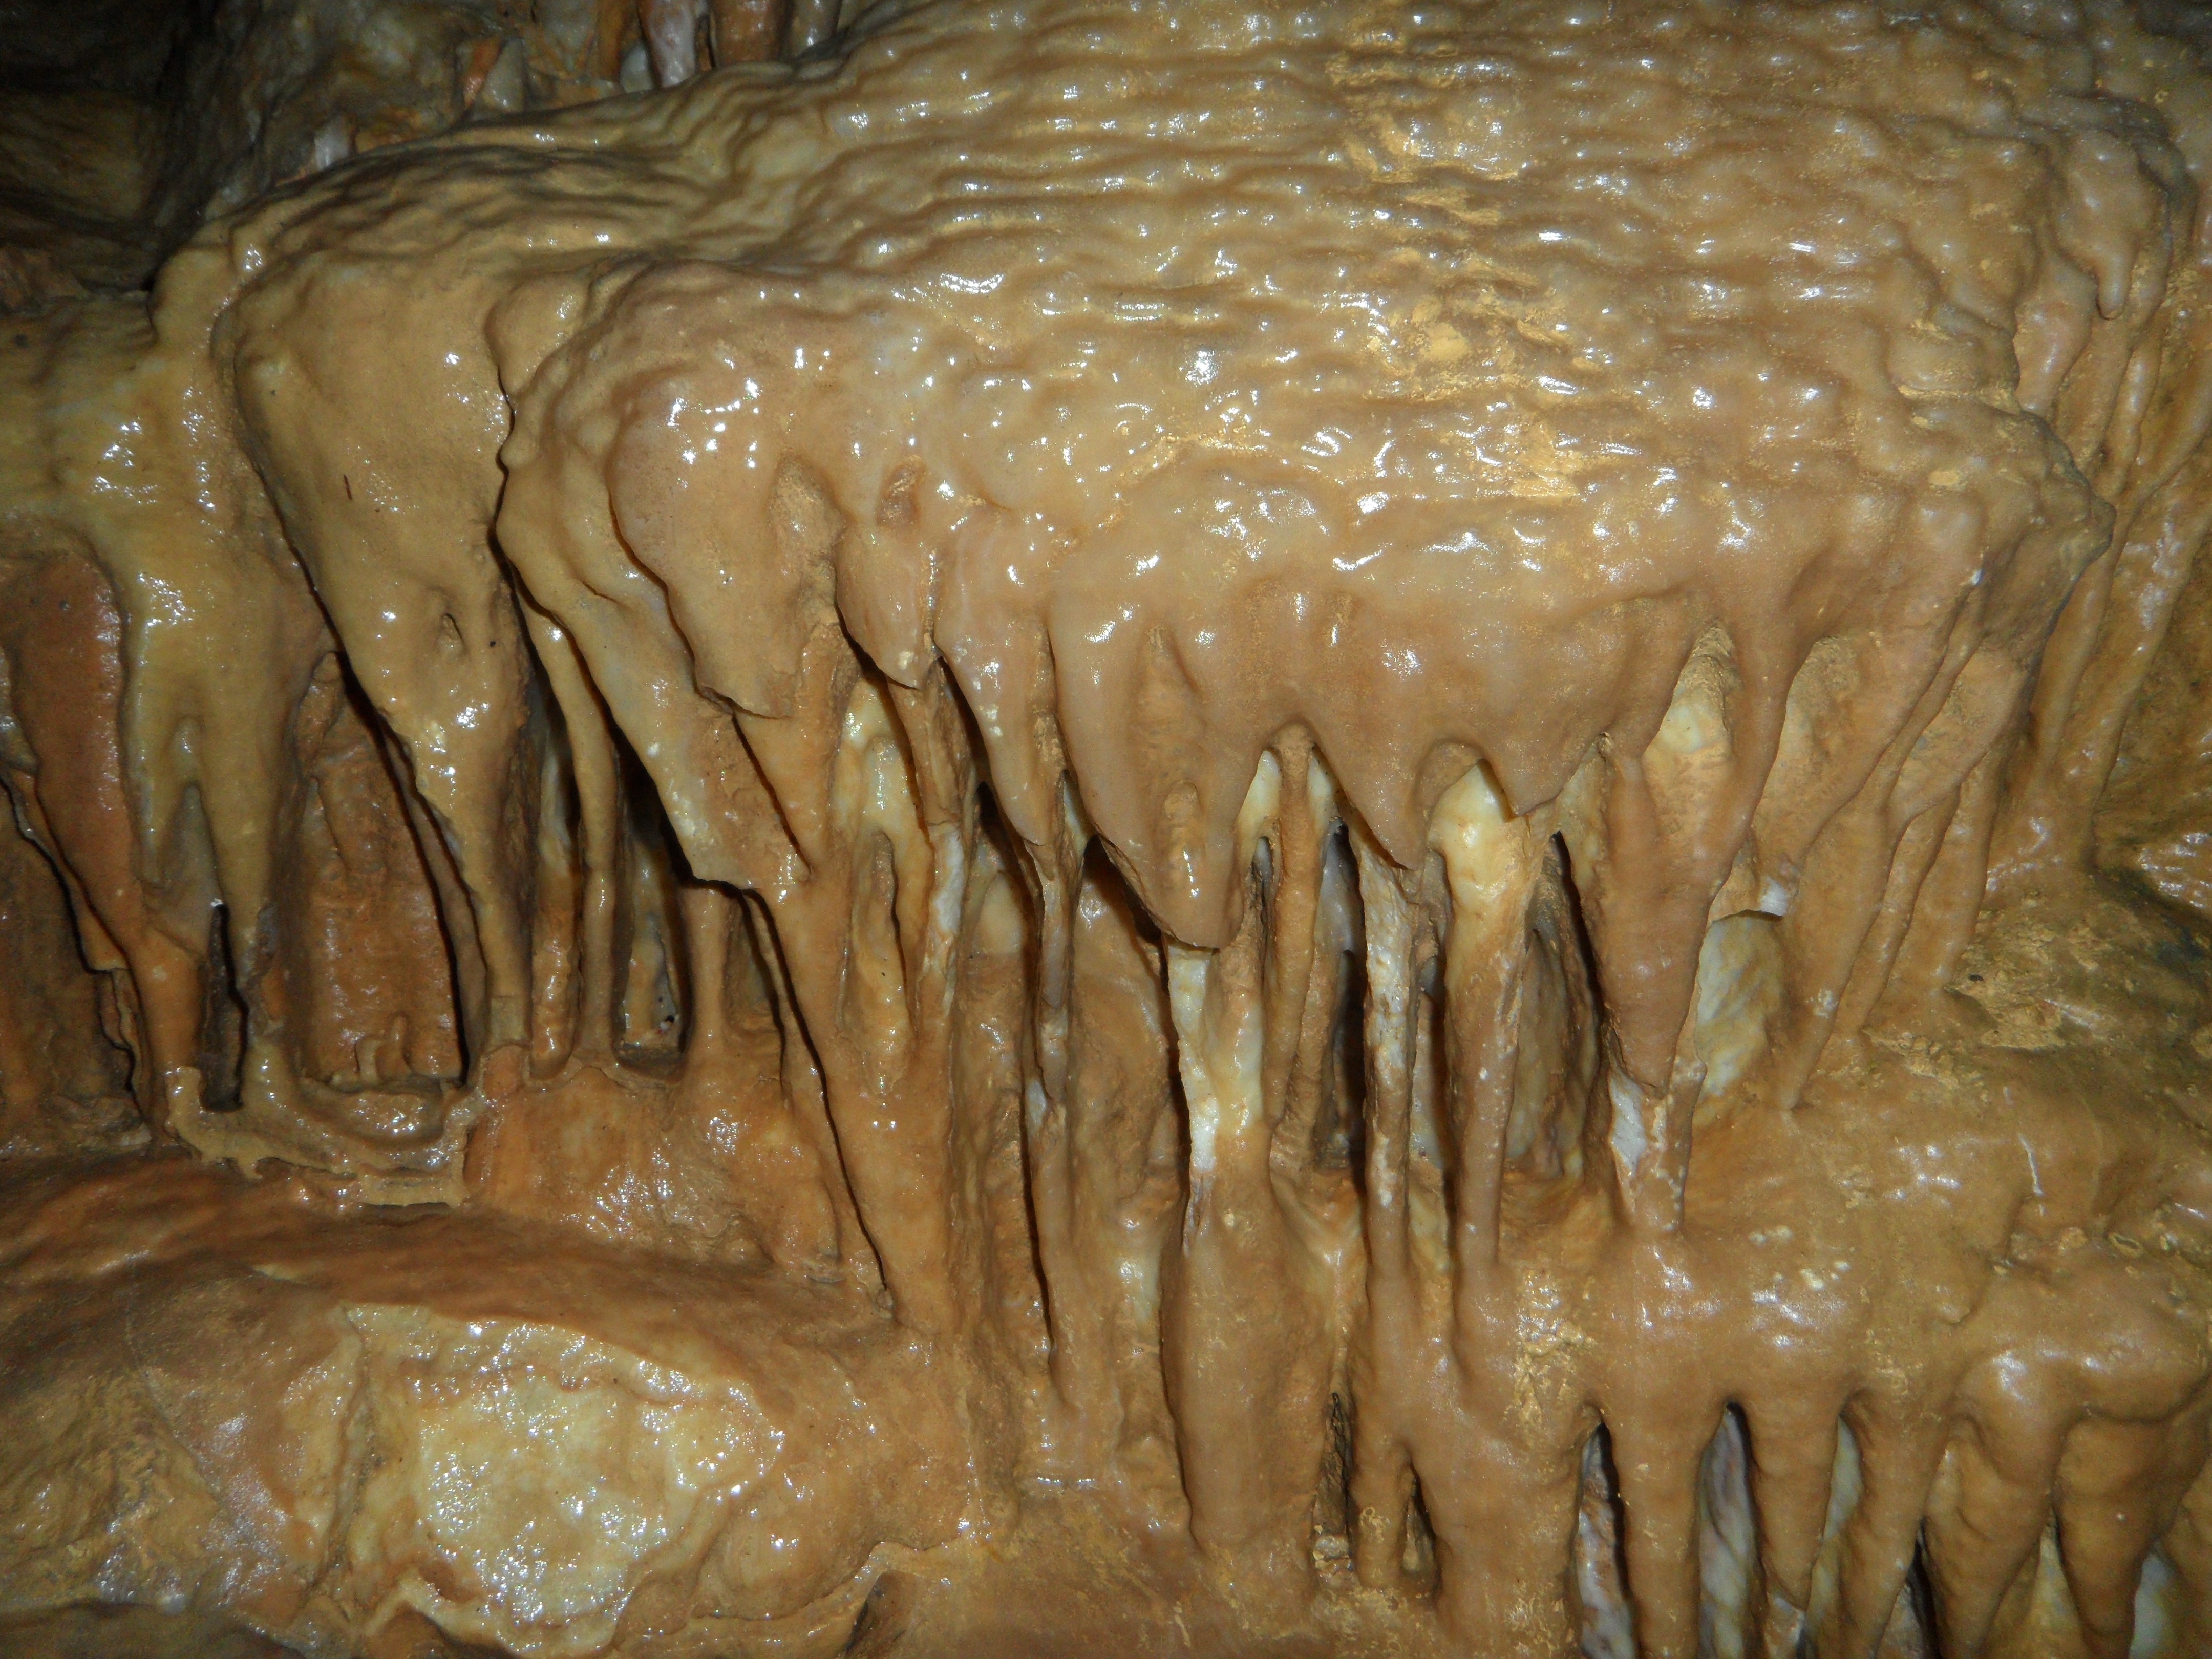
rock, structure, formation, underground, cave, curtain, moist, of course, caving, stalagmite, stalactite, landform, stalactites, swabian alb, geographical feature, speleothem, vertical cave of laichingen